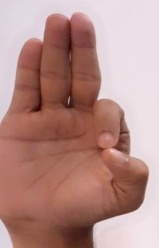
ASL sign: F